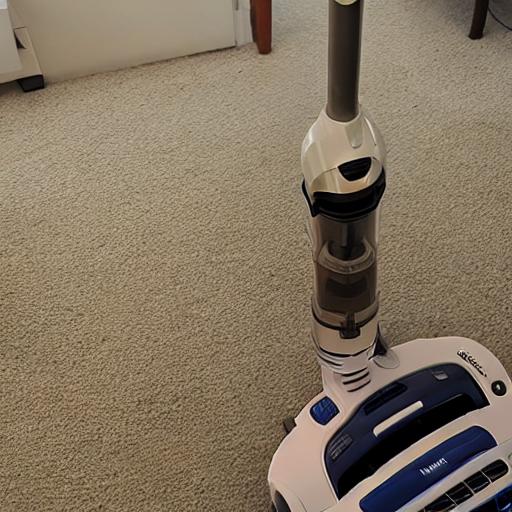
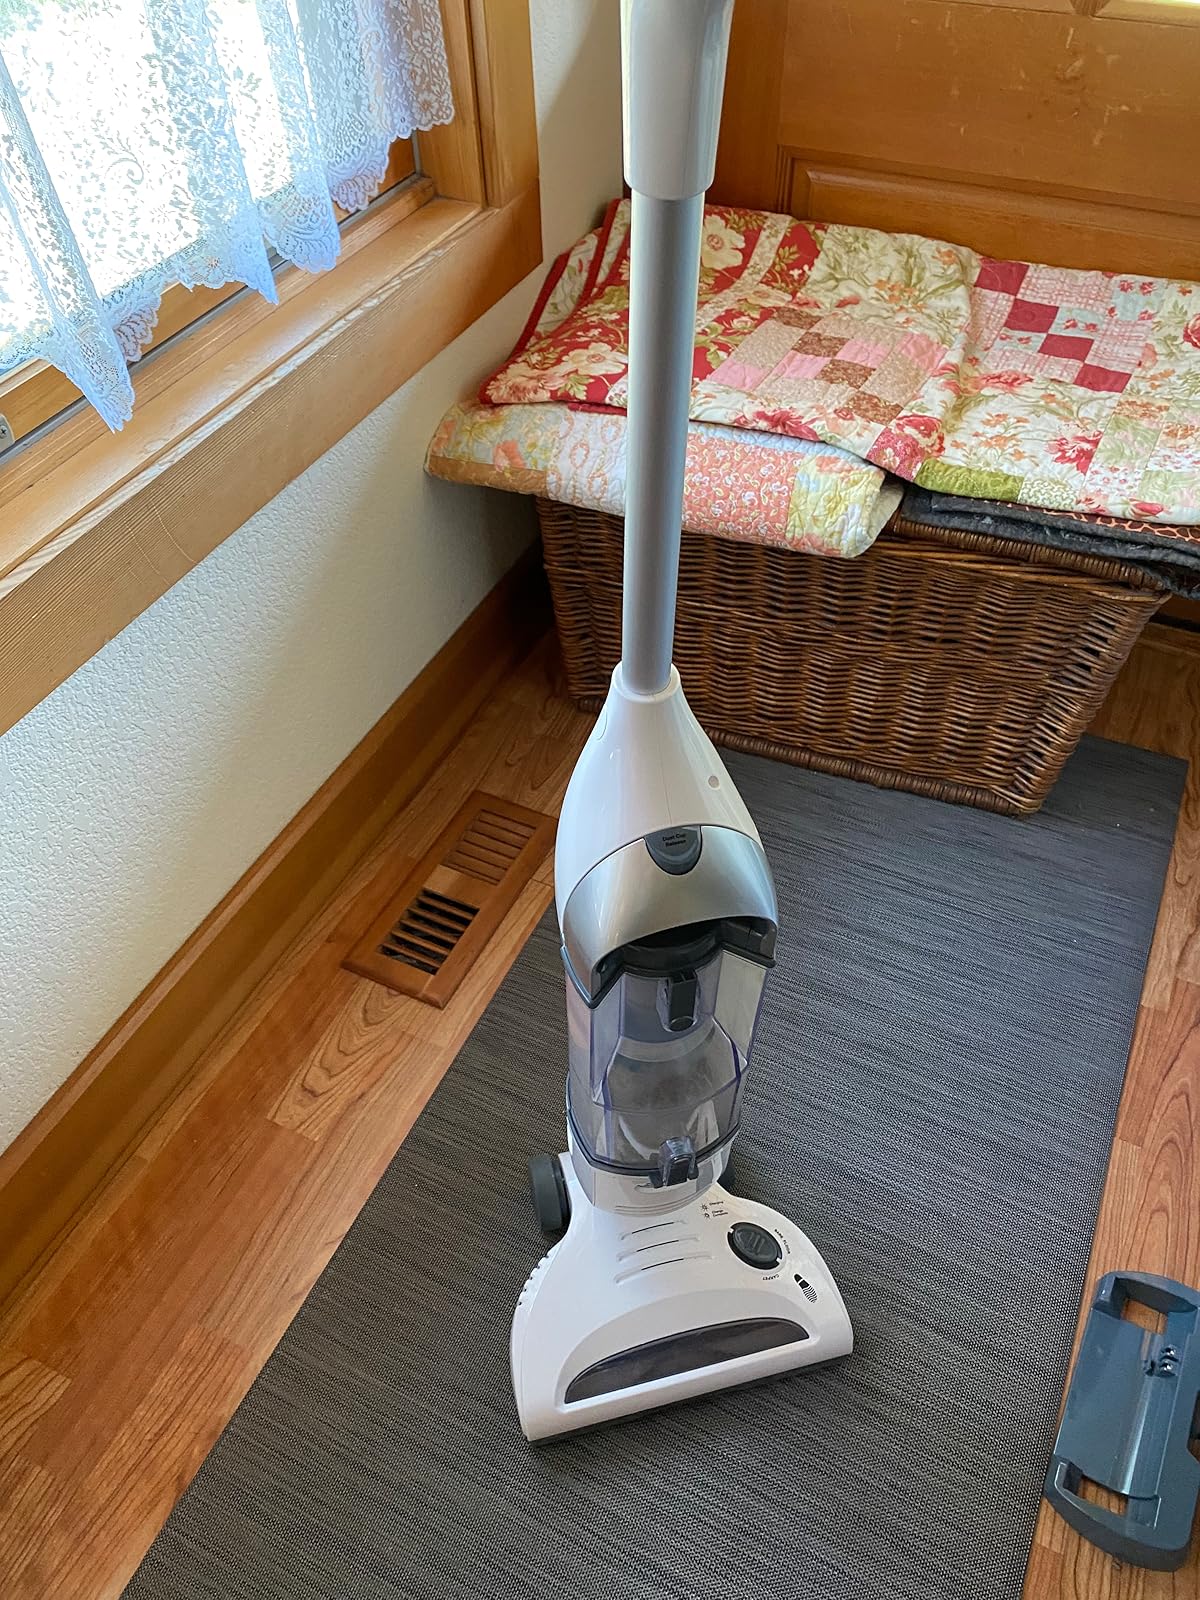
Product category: items_vacuum
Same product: no